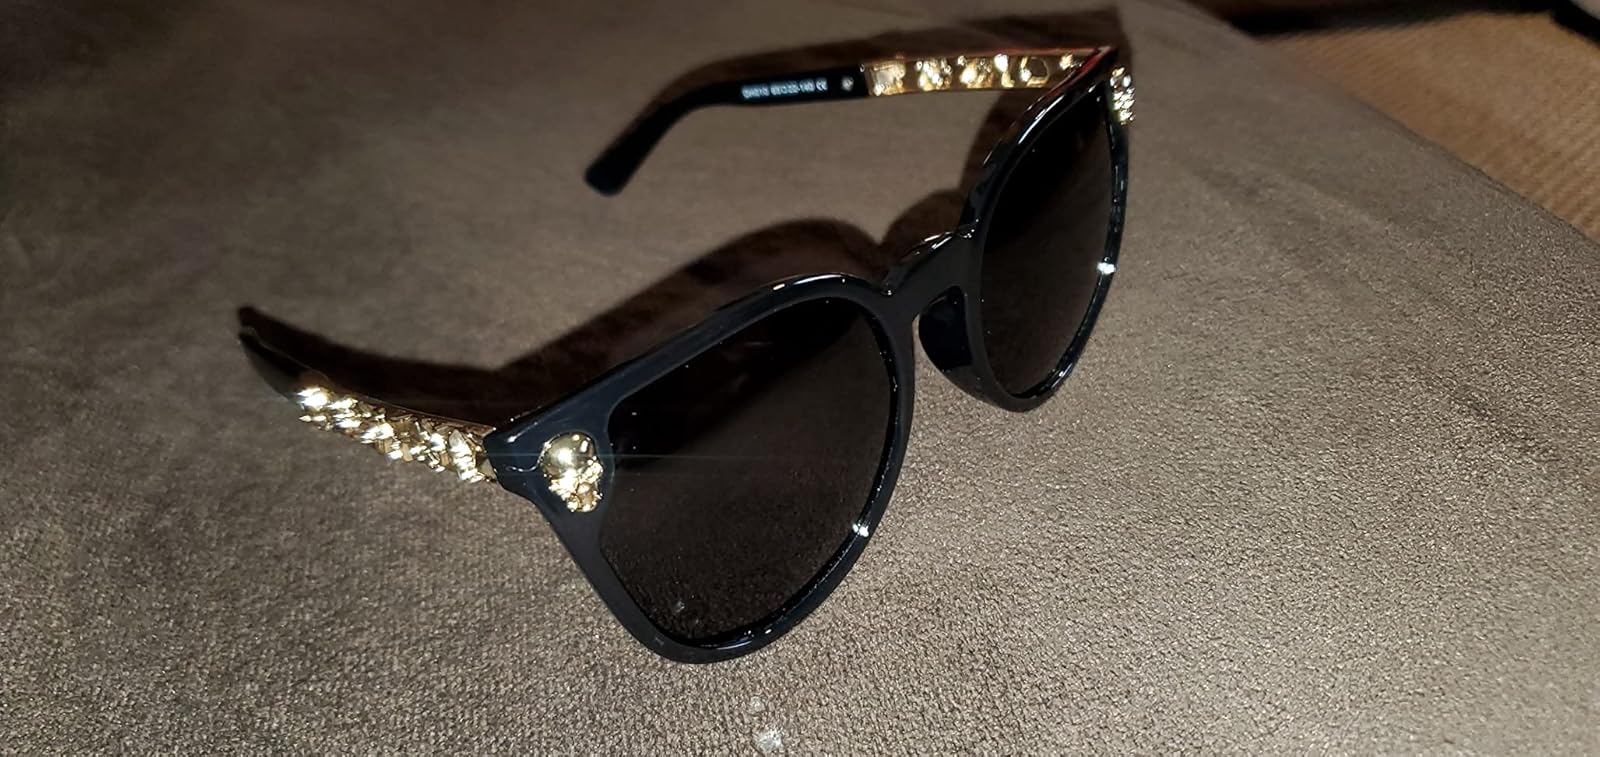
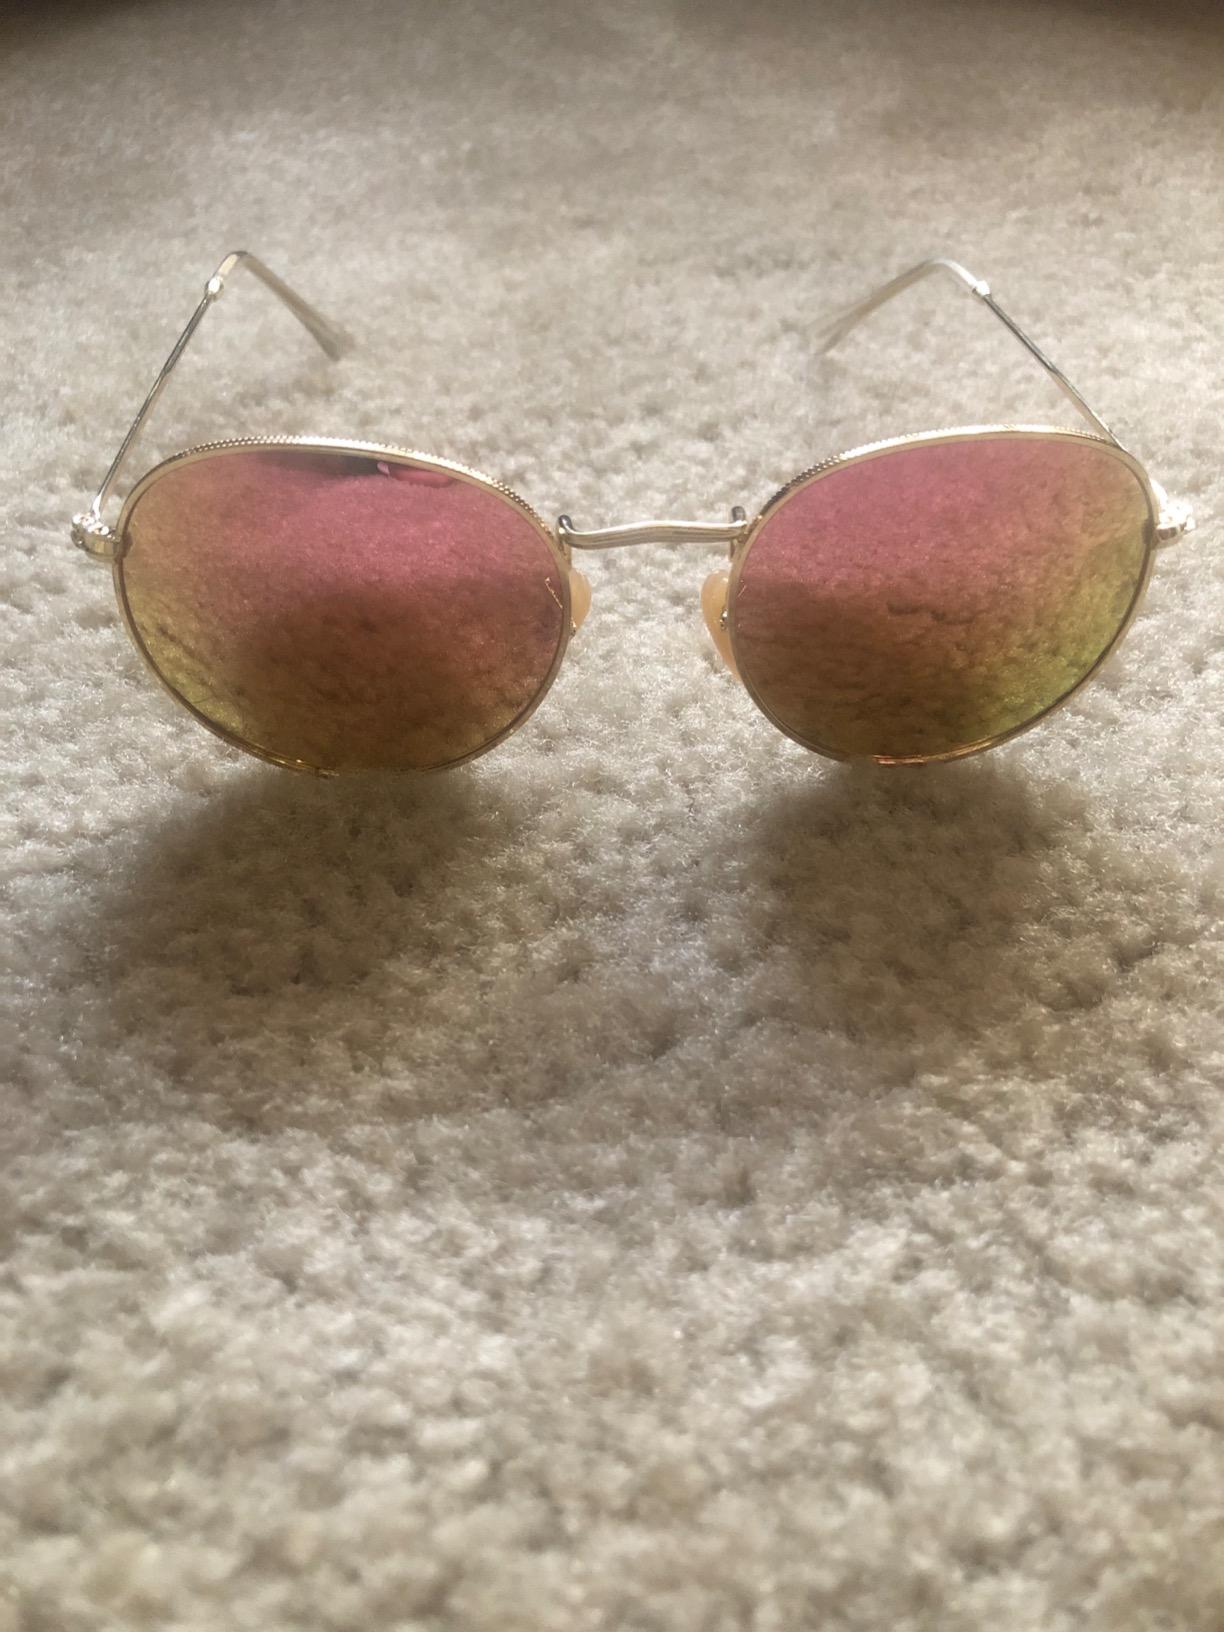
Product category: accessories_sunglasses
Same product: no